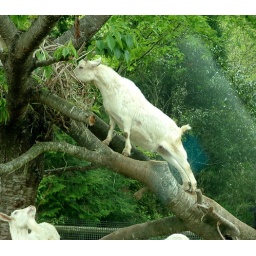
Billy goat in a tree while the other watches...